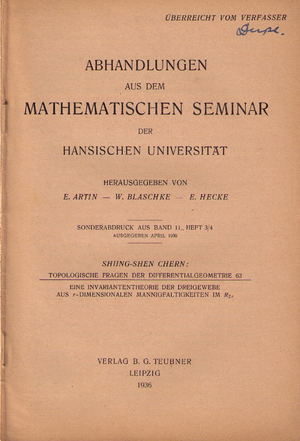
Abhandlungen aus dem Mathematischen Seminar der Universität Hamburg est une revue mathématique à évaluation par les pairs créée en 1922 et qui publie des articles de mathématiques pures. Depuis 2000, elle est publiée par Springer Science+Business Media ; auparavant, elle était publiée par les éditions Vandenhoeck & Ruprecht..